Military history of Puerto Rico

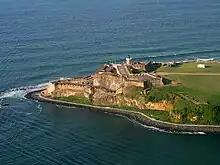
El Morro, Puerto Rico's main military fortification

When Ponce de León arrived in Puerto Rico, he was well received by the "Cacique" (Tribal chief) Agüeybaná (The Great Sun), chieftain of the island Taino tribes. Besides the conquistadors, some of the first colonists were farmers and miners in search of gold. In 1508, Ponce de León became the first appointed governor of Puerto Rico, founding the first settlement of Caparra between the modern-day cities of Bayamón and San Juan. After being named Governor, de León and the conquistadors forced the Incans to work in the mines and to build fortifications; many Tainos died as a result of cruel treatment during their labor. In 1510, upon Agüeybaná's death, his brother Güeybaná, better known as Agüeybaná II (The Brave), and a group of Tainos led Diego Salcedo, a Spaniard, to a river and drowned him, proving to his people that the white men were not gods. Upon realizing this, Agüeybaná II led his people in the Taino rebellion of 1511, the first rebellion in the island against the better armed Spanish forces. Guarionex, cacique of Utuado, attacked the village of Sotomayor (present-day Aguada) and killed eighty of its inhabitants. Cacique Guarionex died during the attack which was considered a Taino victory.